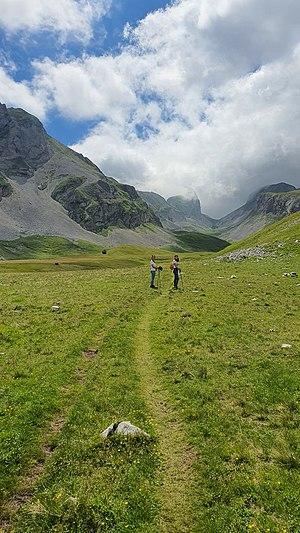
sur le GR 94 sous le col des Aiguilles
La station de Lus-La Jarjatte est une station de ski et de randonnées du département de la Drôme située dans la région naturelle de France du Pays du Buëch plus précisément le Bochaine ou Beauchêne, et sous les contreforts du Dévoluy, sur la commune de Lus-la-Croix-Haute.